Oberburg, Bern

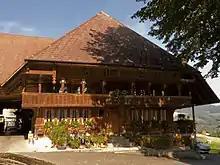
Staldenhof in Oberburg

The Staldenhof house at Untere Oschwandstrasse 38 is listed as a Swiss heritage site of national significance. The hamlets of Brittenwald and Rohrmoos are part of the Inventory of Swiss Heritage Sites.